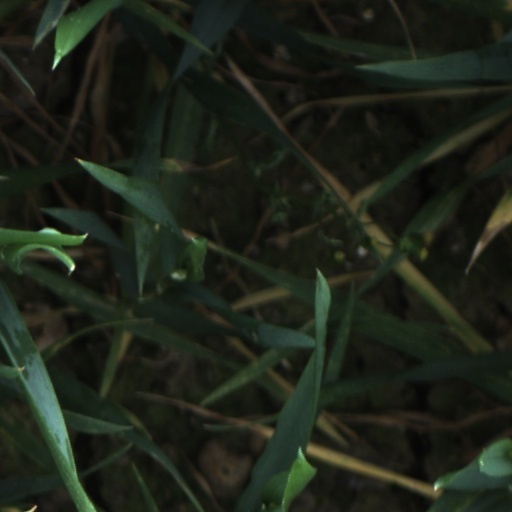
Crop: wheat